Ana Oncina

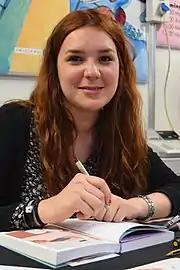
Ana Oncina in 2017

Ana Oncina (born 1989) is a Spanish-born freelance comic book illustrator and author whose work is particularly known in Spain, Italy and France. Her first book, "Croqueta y empanadilla" (2014), won the Popular Prize at the International Comic Book Fair of Barcelona in 2015 and is in its 12th series. In 2017 it was included in the list of creators under the most influential 30 years of the moment in Europe that prepares the Financial Forbes magazine.